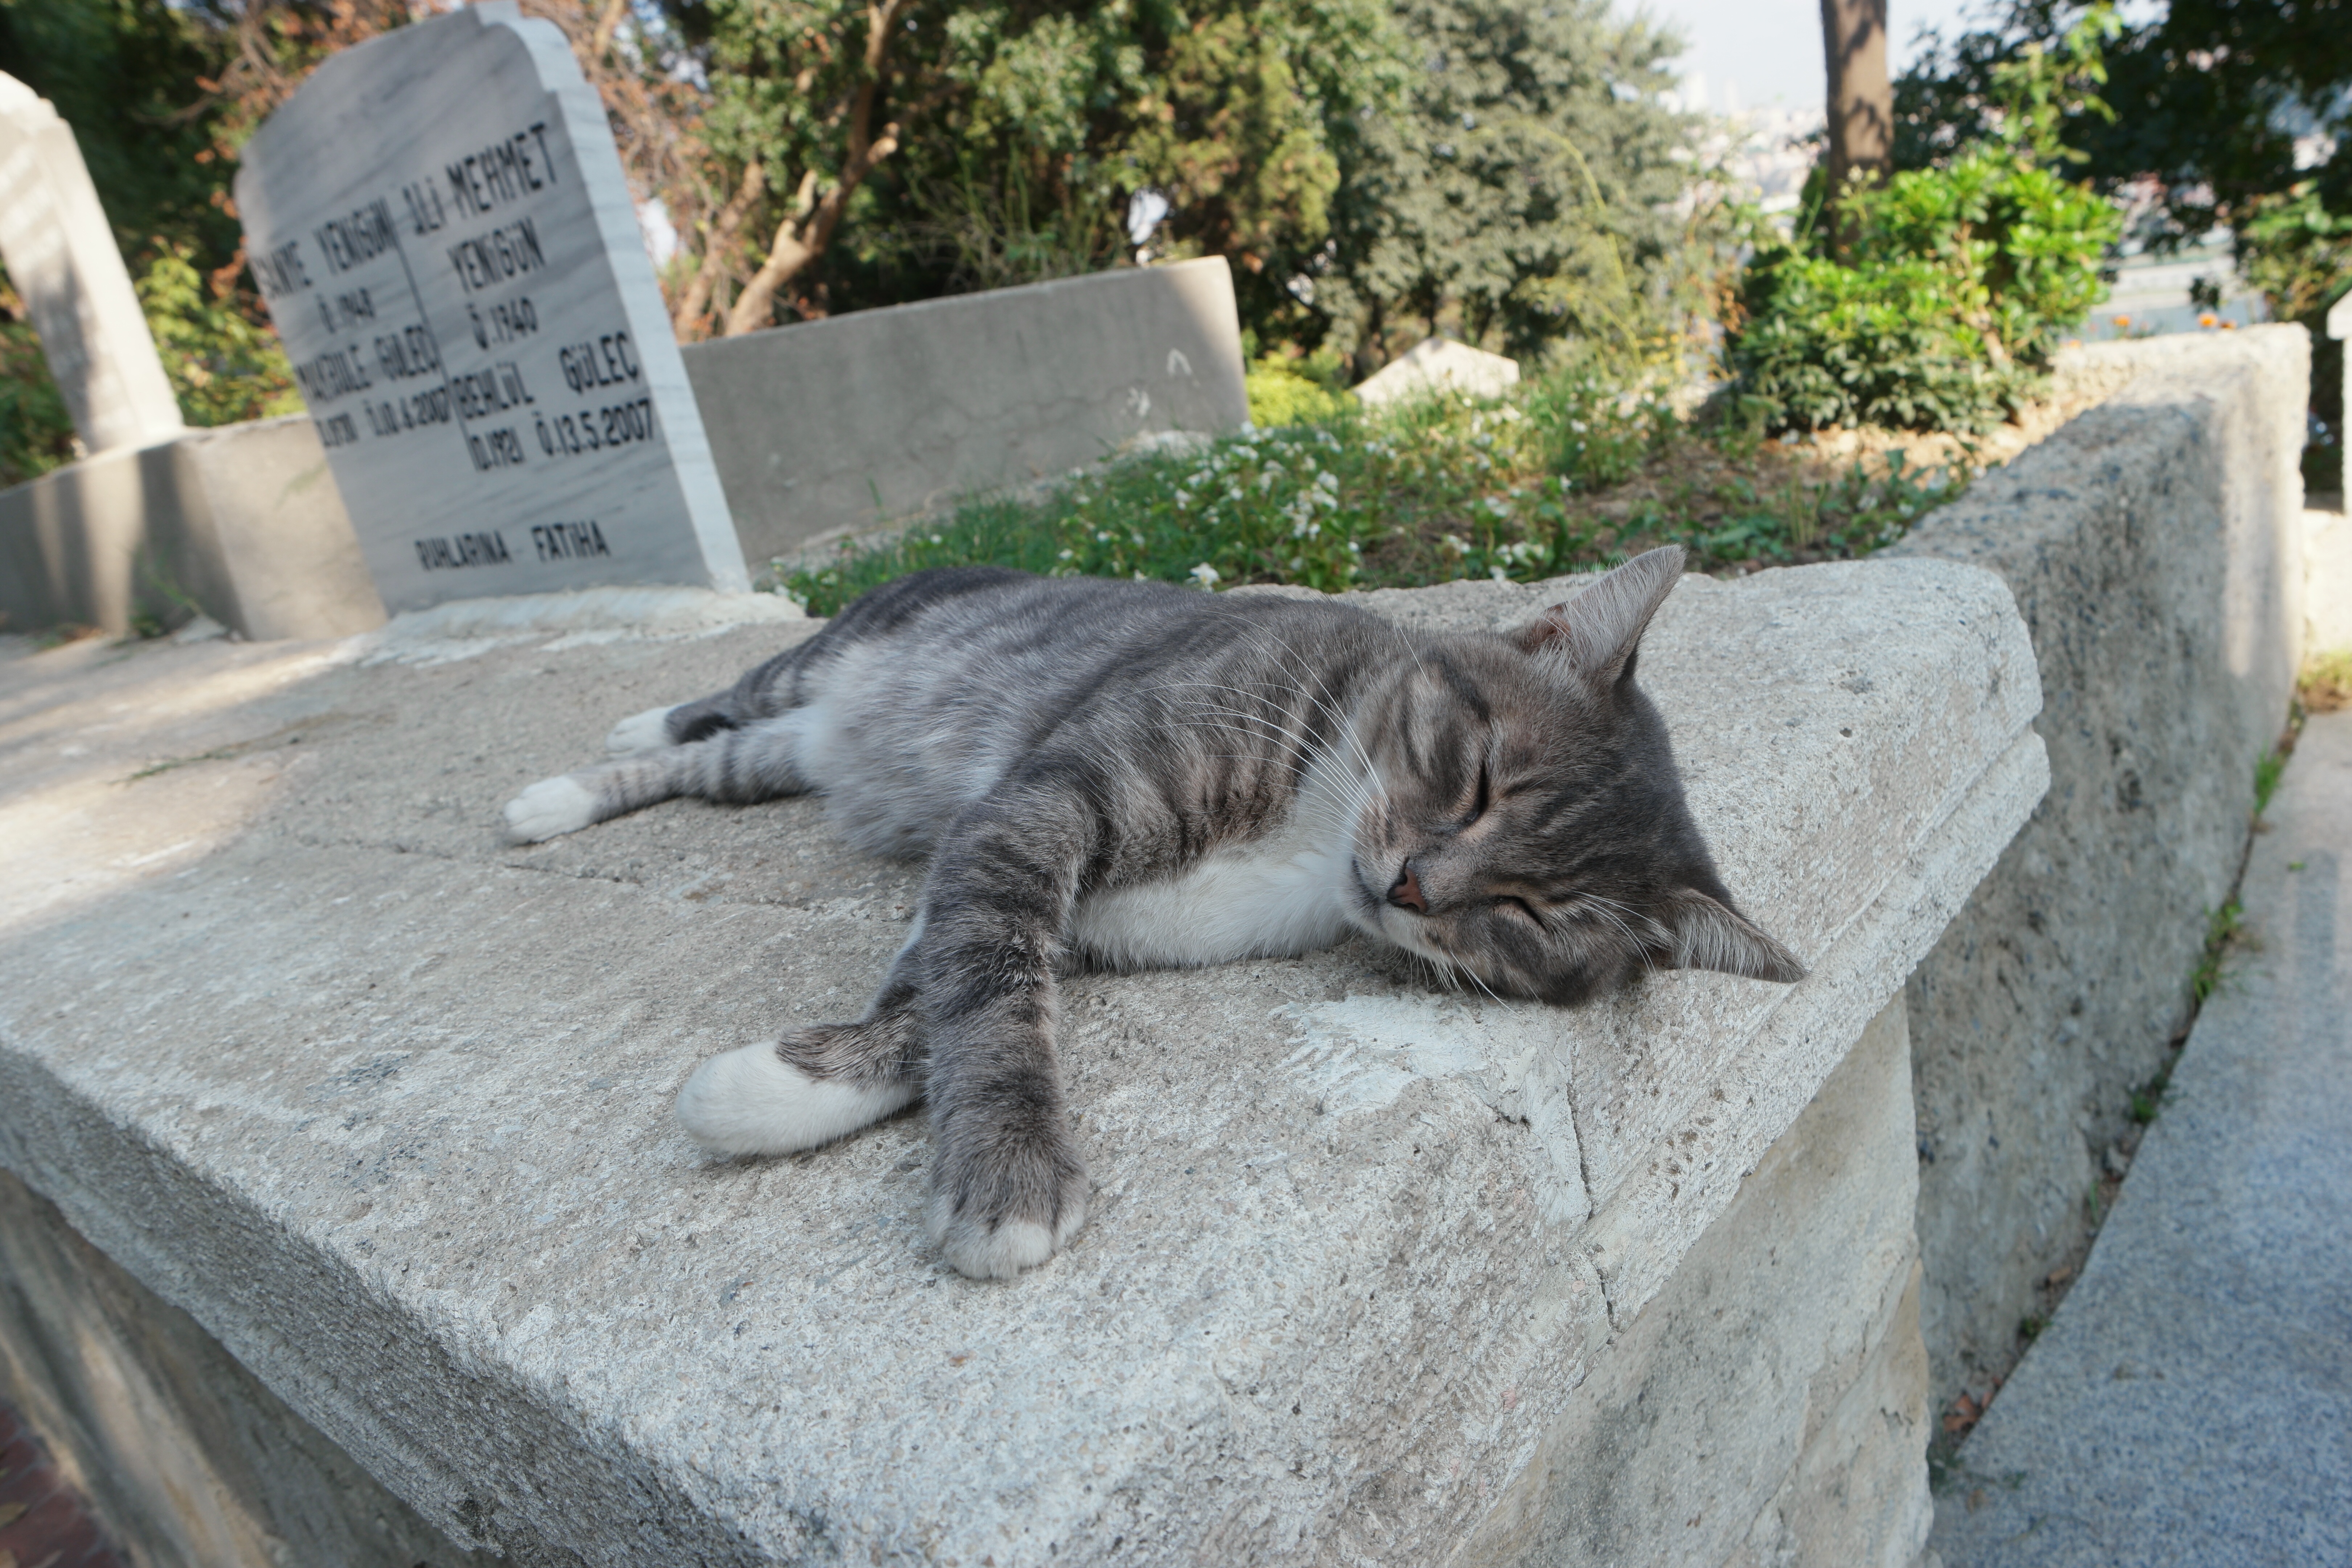
outdoor, animal, cute, stone, cat, park, mammal, cats, siesta, pm, proverbs, small to medium sized cats, cat like mammal, drowsy